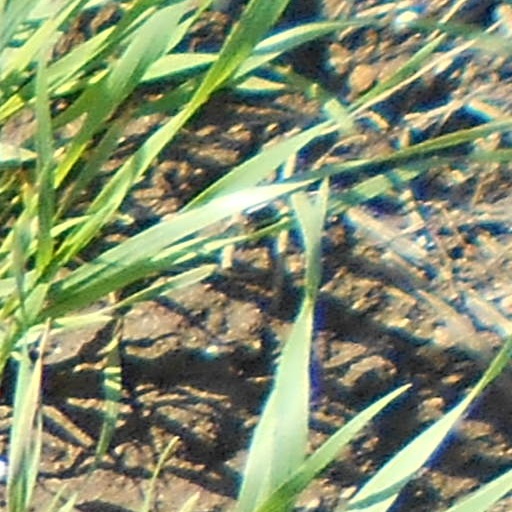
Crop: wheat